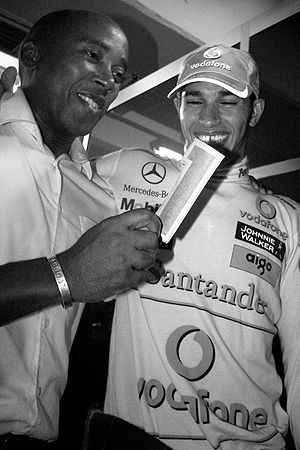
Lewis Hamilton / Unge år
Anthony Hamilton, Lewis' far, fester med Lewis efter Brasiliens Grand Prix 2008. Fra dette tidspunkt indtil marts 2010 var Anthony Hamilton også manager for sin søn.[1]
Lewis Carl Davidson Hamilton er en britisk Formel 1-kører, der for tiden kører for Mercedes AMG Petronas F1 Team. Han er seksdobbelt og regerende verdensmester i Formel 1 med sejre i 2008, 2014, 2015, 2017, 2018 og 2019.